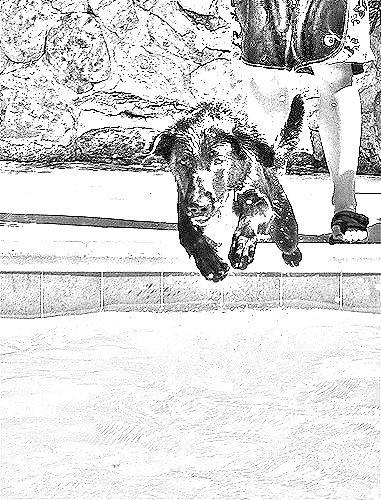
Portrait style: Sketch Portrait